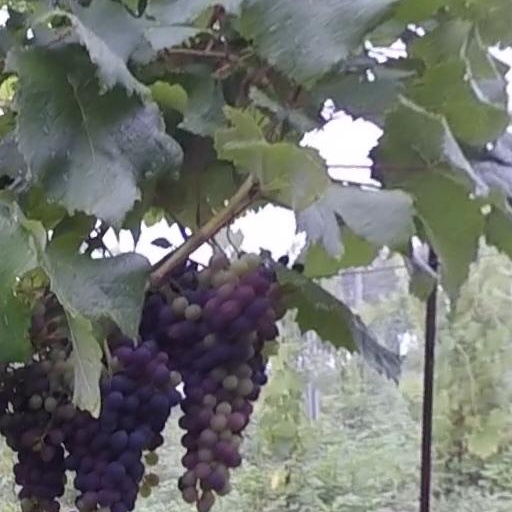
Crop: grape